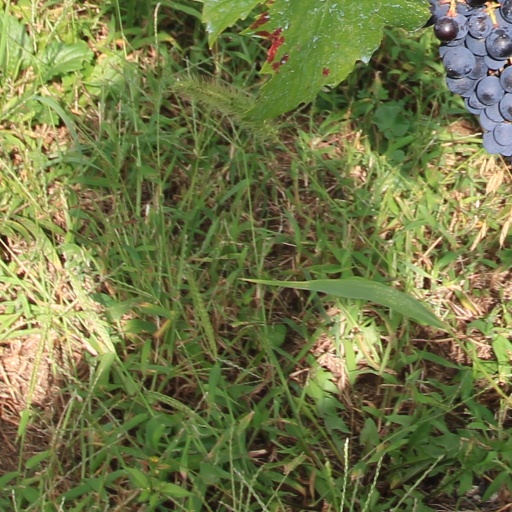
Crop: grape